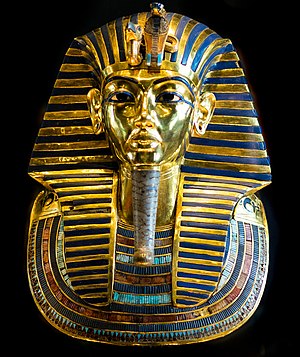
Egyptisk religion
I den tidlige egyptiske religion var faraoen (her Tut-ank-amons dødemaske) repræsentant for solguden Ra.
Egyptisk religion omfatter en komplekst system af polyteistiskes overbevisninger som de blev praktiseret i det antikke Egypten. Egyptens antikke religion dækker en periode fra ca. 3100 f.v.t. frem til lukning af det sidste tempel 553, men har rødder langt tilbage i Egyptens forhistorie. Religions detaljer har varietet meget gennem de mange år, i takt med at vigtigheden af bestemte guder steg og faldt.